Land registry of Bertier de Sauvigny

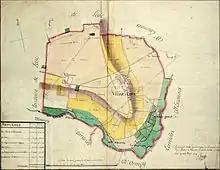
Cadastre of Bertier de Sauvigny. Intendance map of Villabé (act: Essonne), surveyor: Roy le jeune, 1785, 65 × 50 cm, Essonne Department Archives.

The metrological difficulties were considerable. While surface areas were almost always expressed in arpents, the value of the latter varied considerably. The King's arpent (51.07 ares) was used in just over a third of parishes, the common arpent (42.2 hectares) in a third, and the Paris arpent (34.18 ares) in around 10%. In all, the word arpent designated fifty different surface units, ranging from 30.64 hectares to 51.07 hectares. The number of square rods per arpent ranged from 64 to 100. The length of the rod ranged from 18 feet 11 inches to 25 feet, or from 5.84 m to 8.12 m.